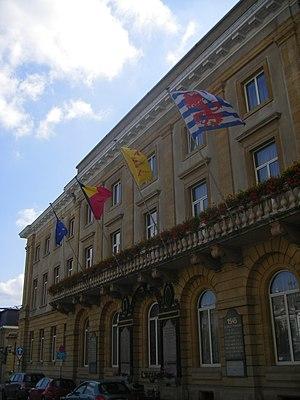
Le palais provincial à Arlon (Belgique).
La zone de secours Luxembourg est l'une des 34 zones de secours de Belgique.
Cette page regroupe l'ensemble du patrimoine immobilier classé de la ville belge d’Arlon.
Arlon est une ville francophone de Belgique mais traditionnellement de langue luxembourgeoise', située en Région wallonne et en Ardenne belge.